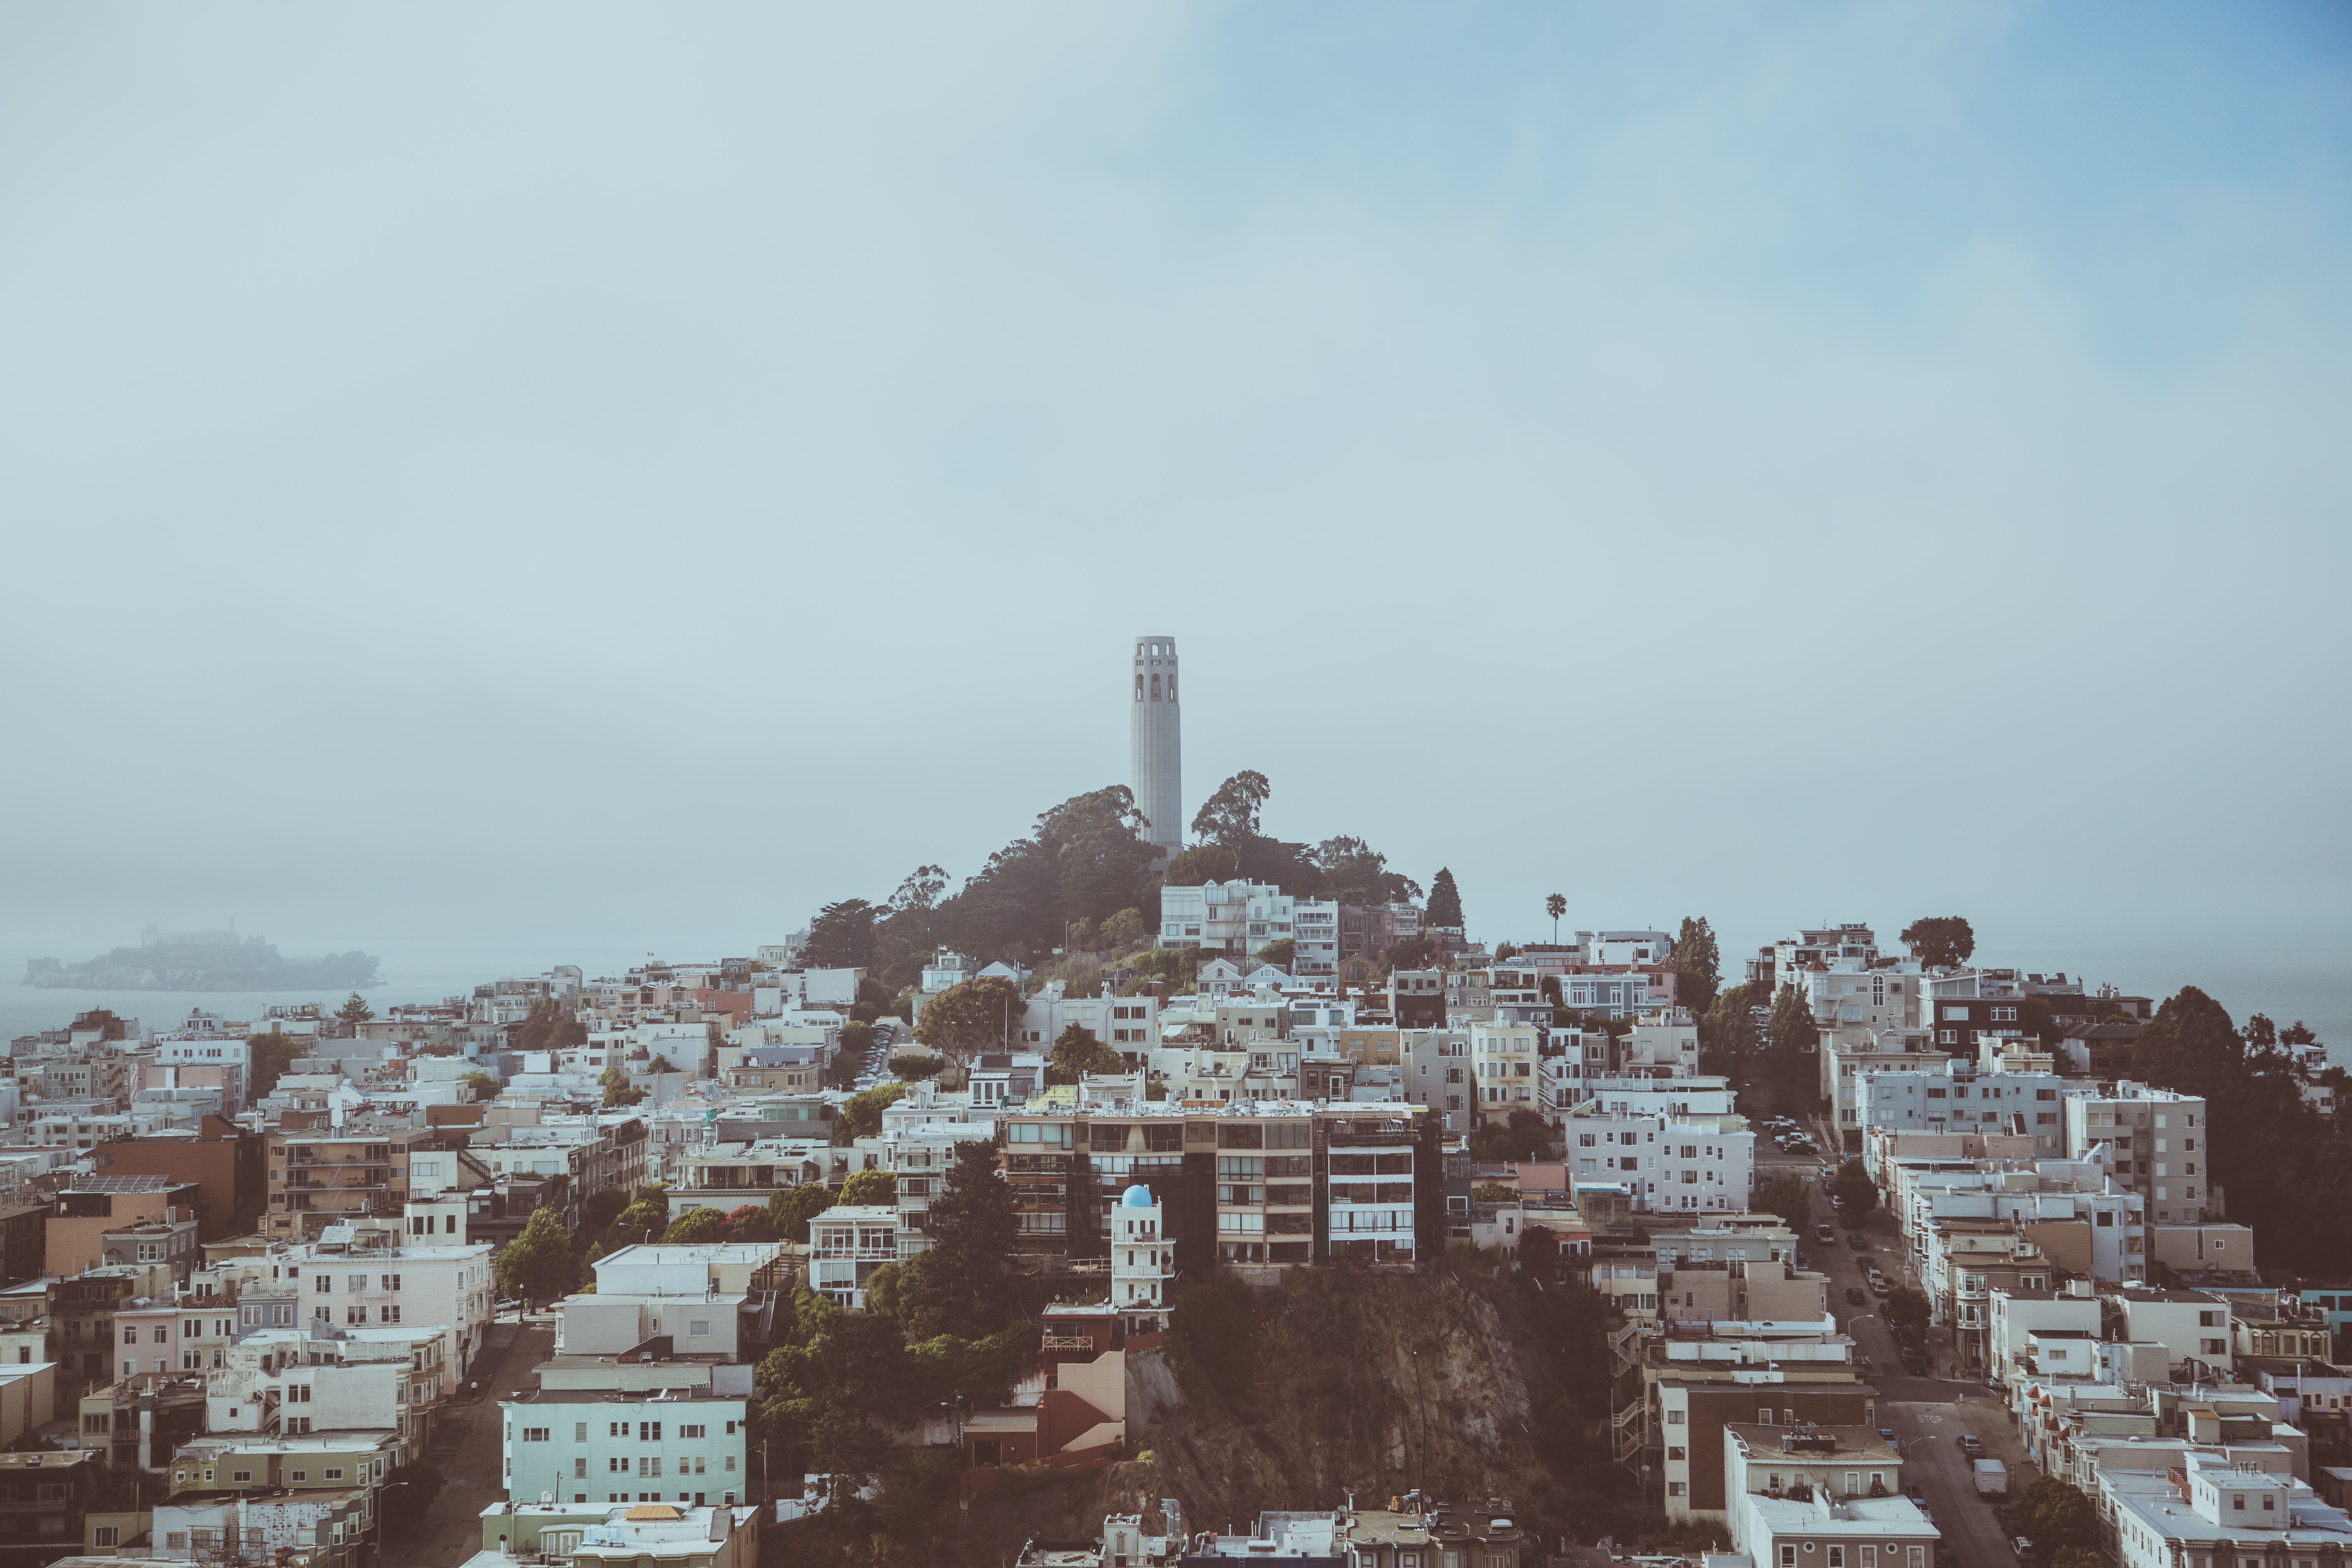
horizon, sky, skyline, morning, town, building, city, skyscraper, cityscape, tower, landmark, temple, human settlement